That's Life (1968 TV series)

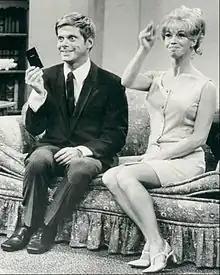
Robert Morse as Robert Dickson (left) and E. J. Peaker as Gloria Quigley Dickson (right)

That's Life is an American musical comedy television series that premiered on the American Broadcasting Company from 24 September 1968 to 1 April 1969. Starring Robert Morse (as Robert Dickson) and E. J. Peaker (as Gloria Quigley Dickson).